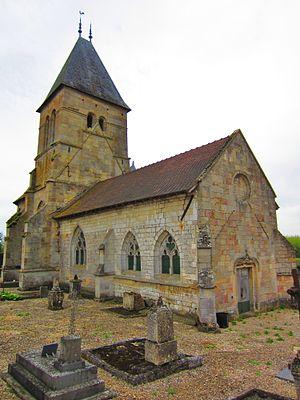
Eglise Faremont Thieblemont
Cet article recense les monuments historiques de la Marne, en France.
Thiéblemont-Farémont est une commune française, située dans le département de la Marne en région Grand Est.
Cet article recense les monuments historiques français classés en 1915.